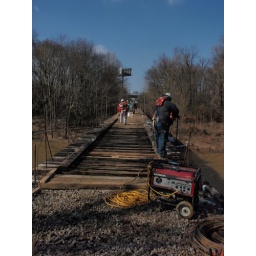
work on the bridge over the wolf river started